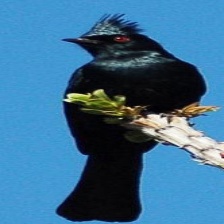
Species: PHAINOPEPLA
Scientific name: PHAINOPEPLA NITENS